Marco Corti

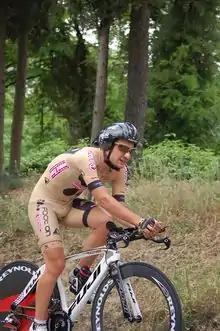

Marco Corti (born 2 April 1986) is an Italian professional racing cyclist, who last rode for UCI Professional Continental team . He is the son of the former professional cyclist Claudio Corti.